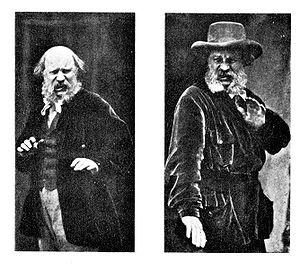
Le dégoût ou dégout est une émotion de base éprouvée par une personne confrontée à ce dont elle n'a pas le goût et/ou qu'elle rejette instinctivement ou culturellement avec une certaine violence, instinctivement pour se protéger.